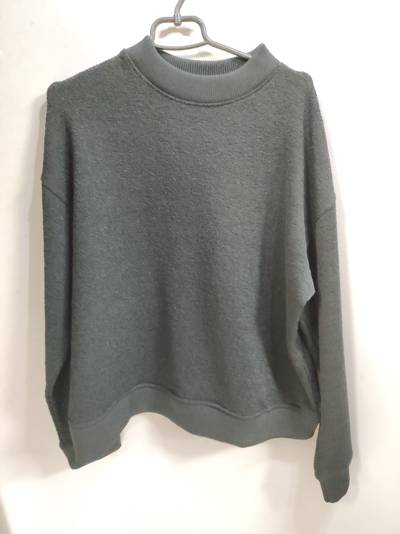
Waste category: clothes